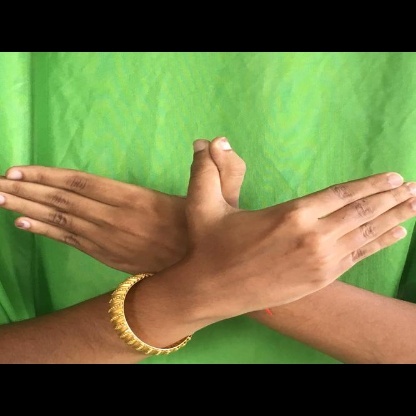
Mudra: Garuda